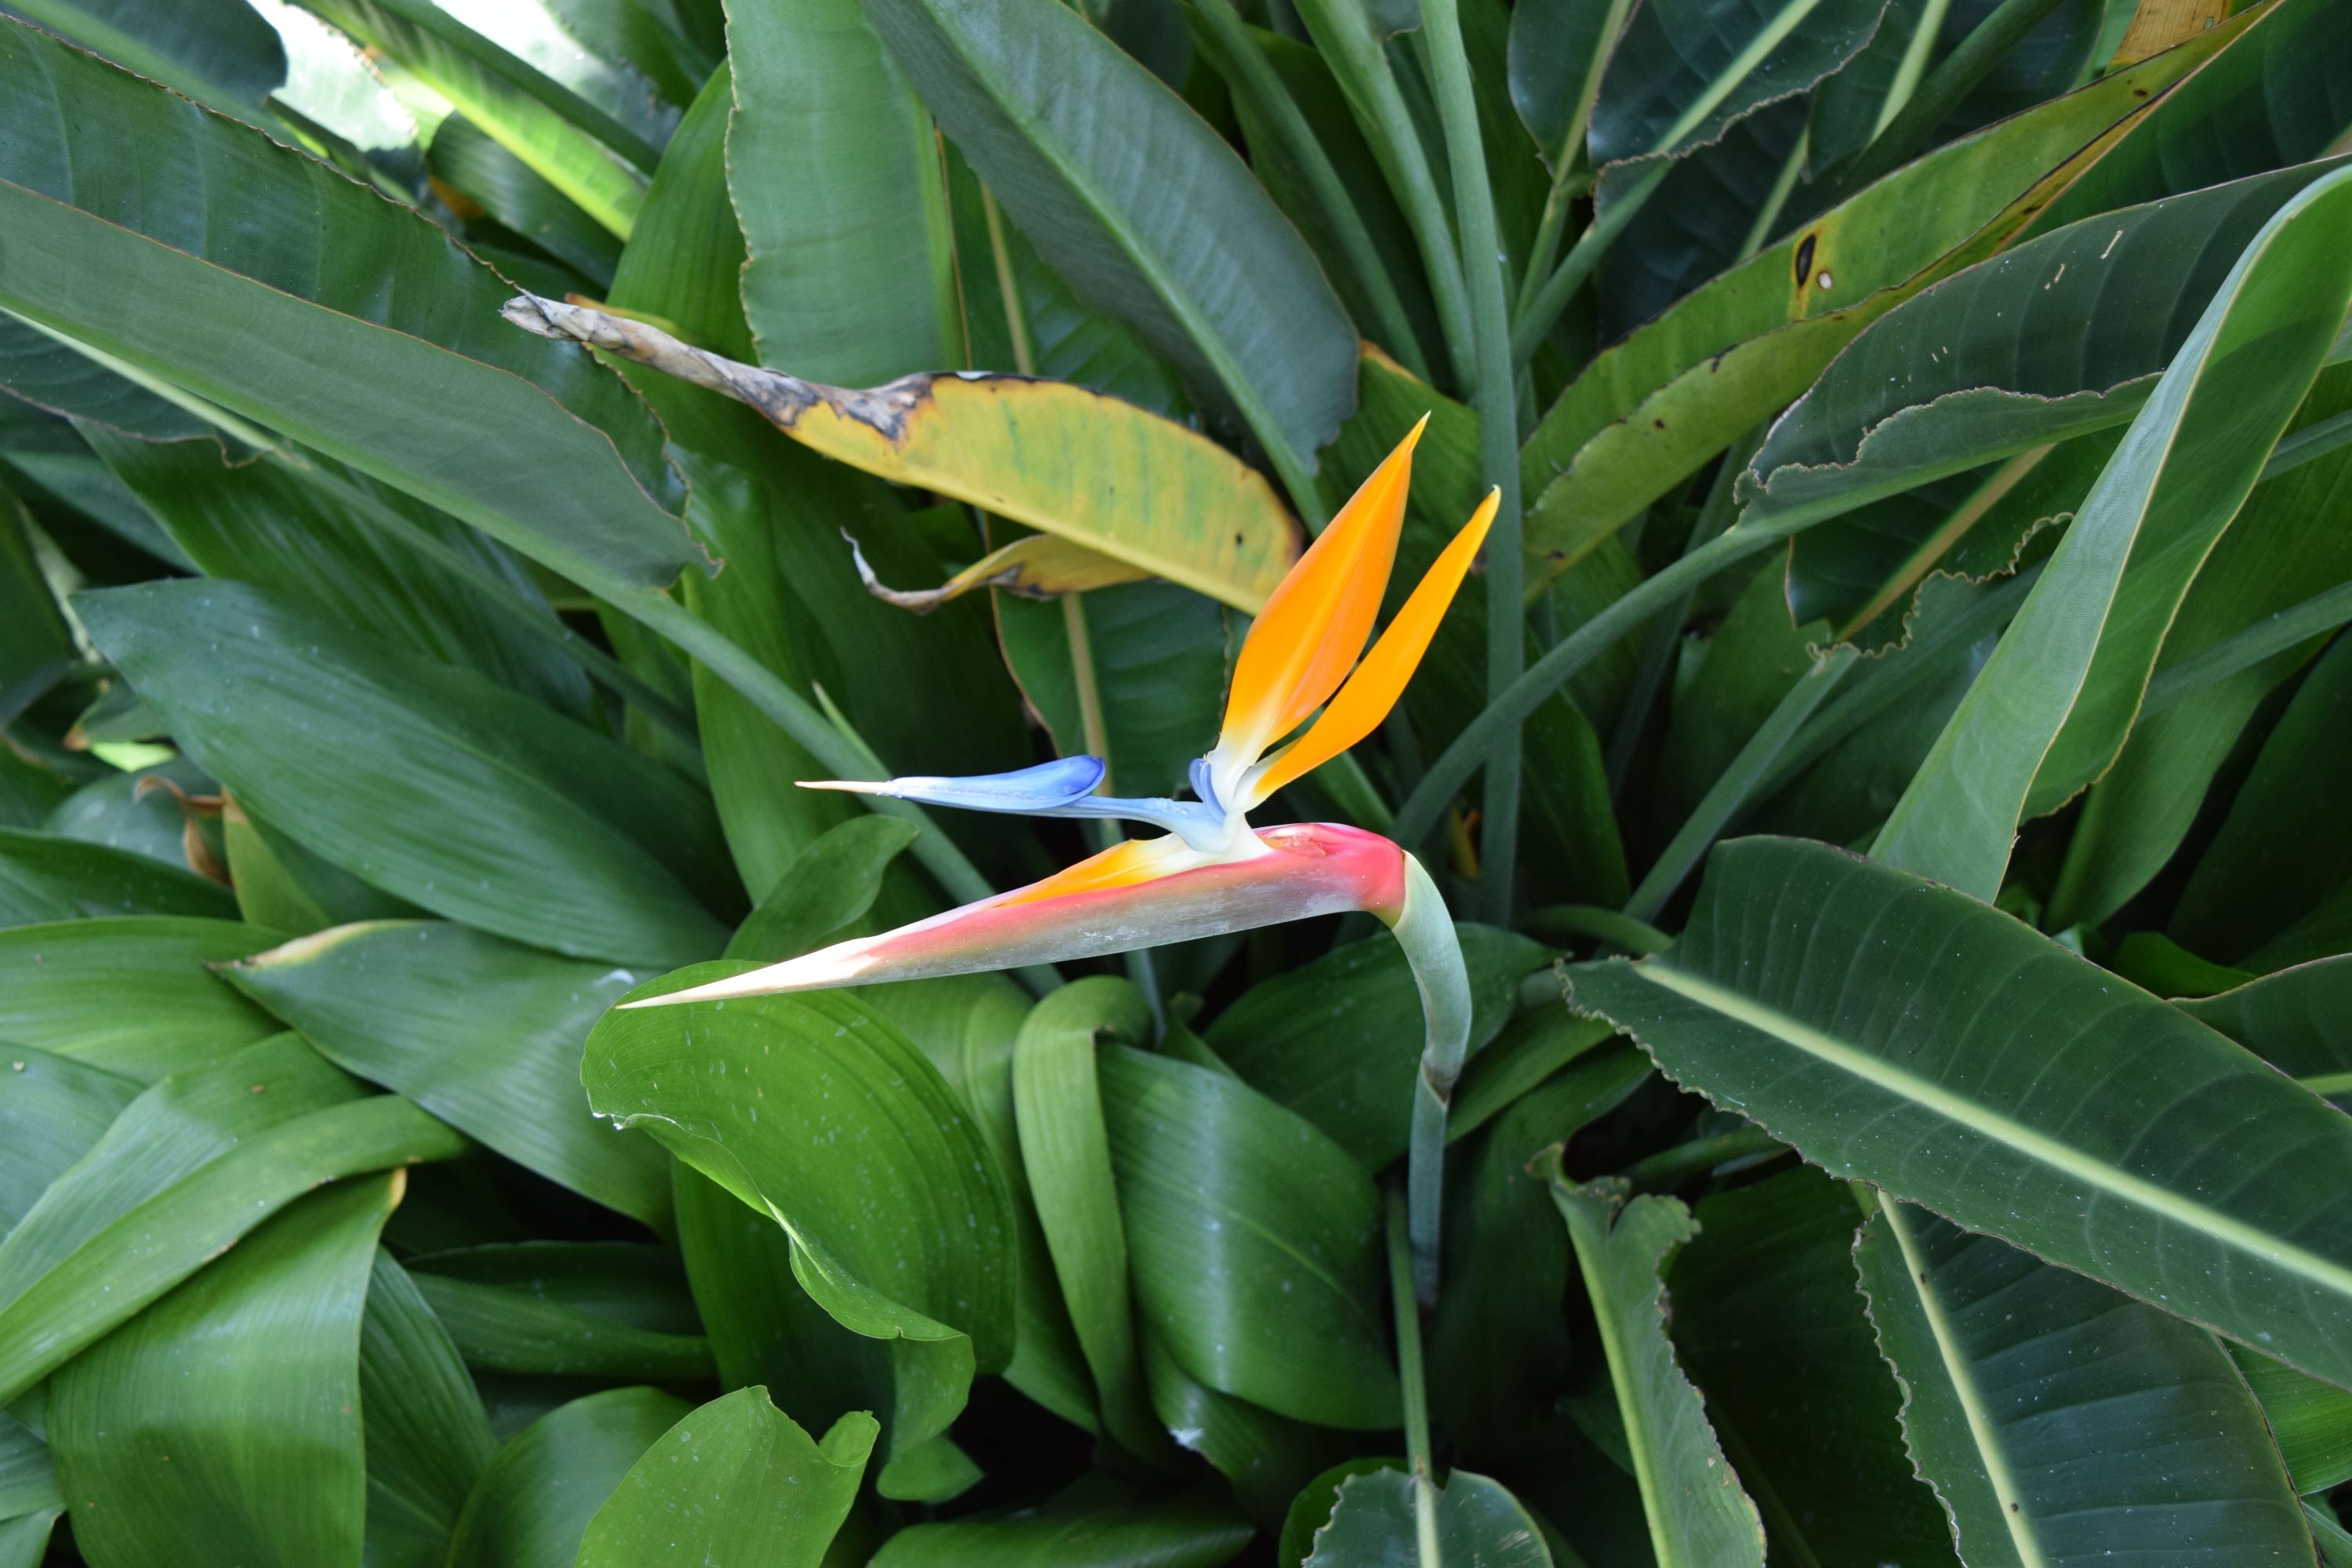
grass, blossom, plant, leaf, flower, bloom, orange, green, jungle, botany, garden, flora, rainforest, tropics, heliconia, flowering plant, caudata, caudata greenhouse, canna family